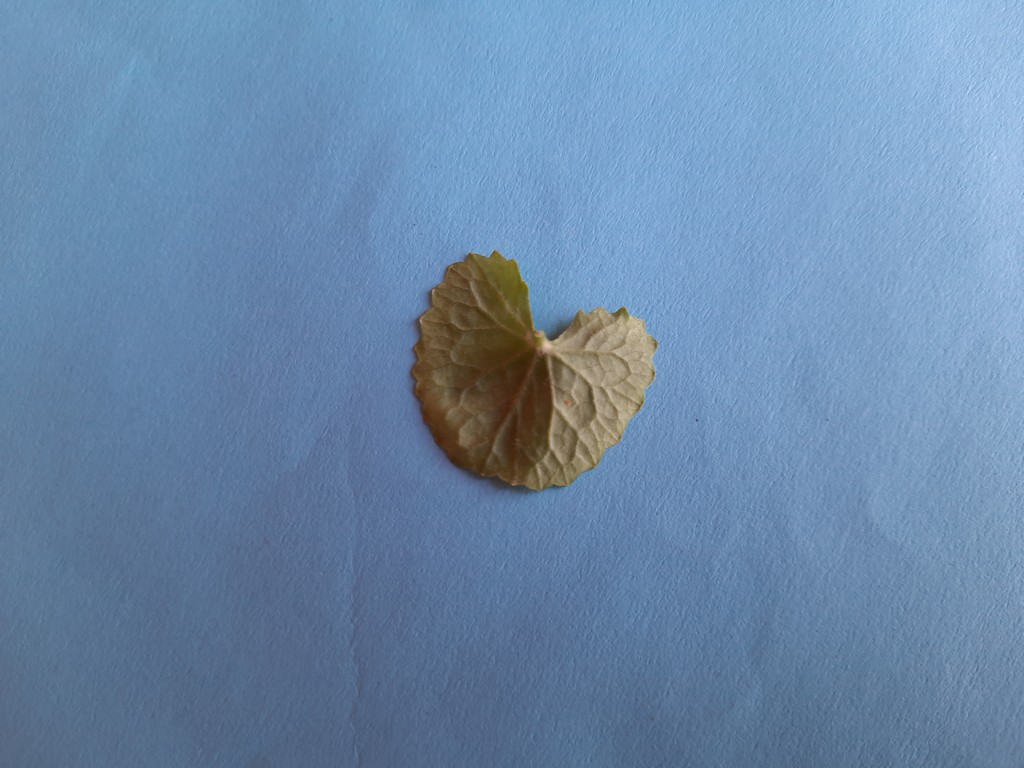
Label: Healthy